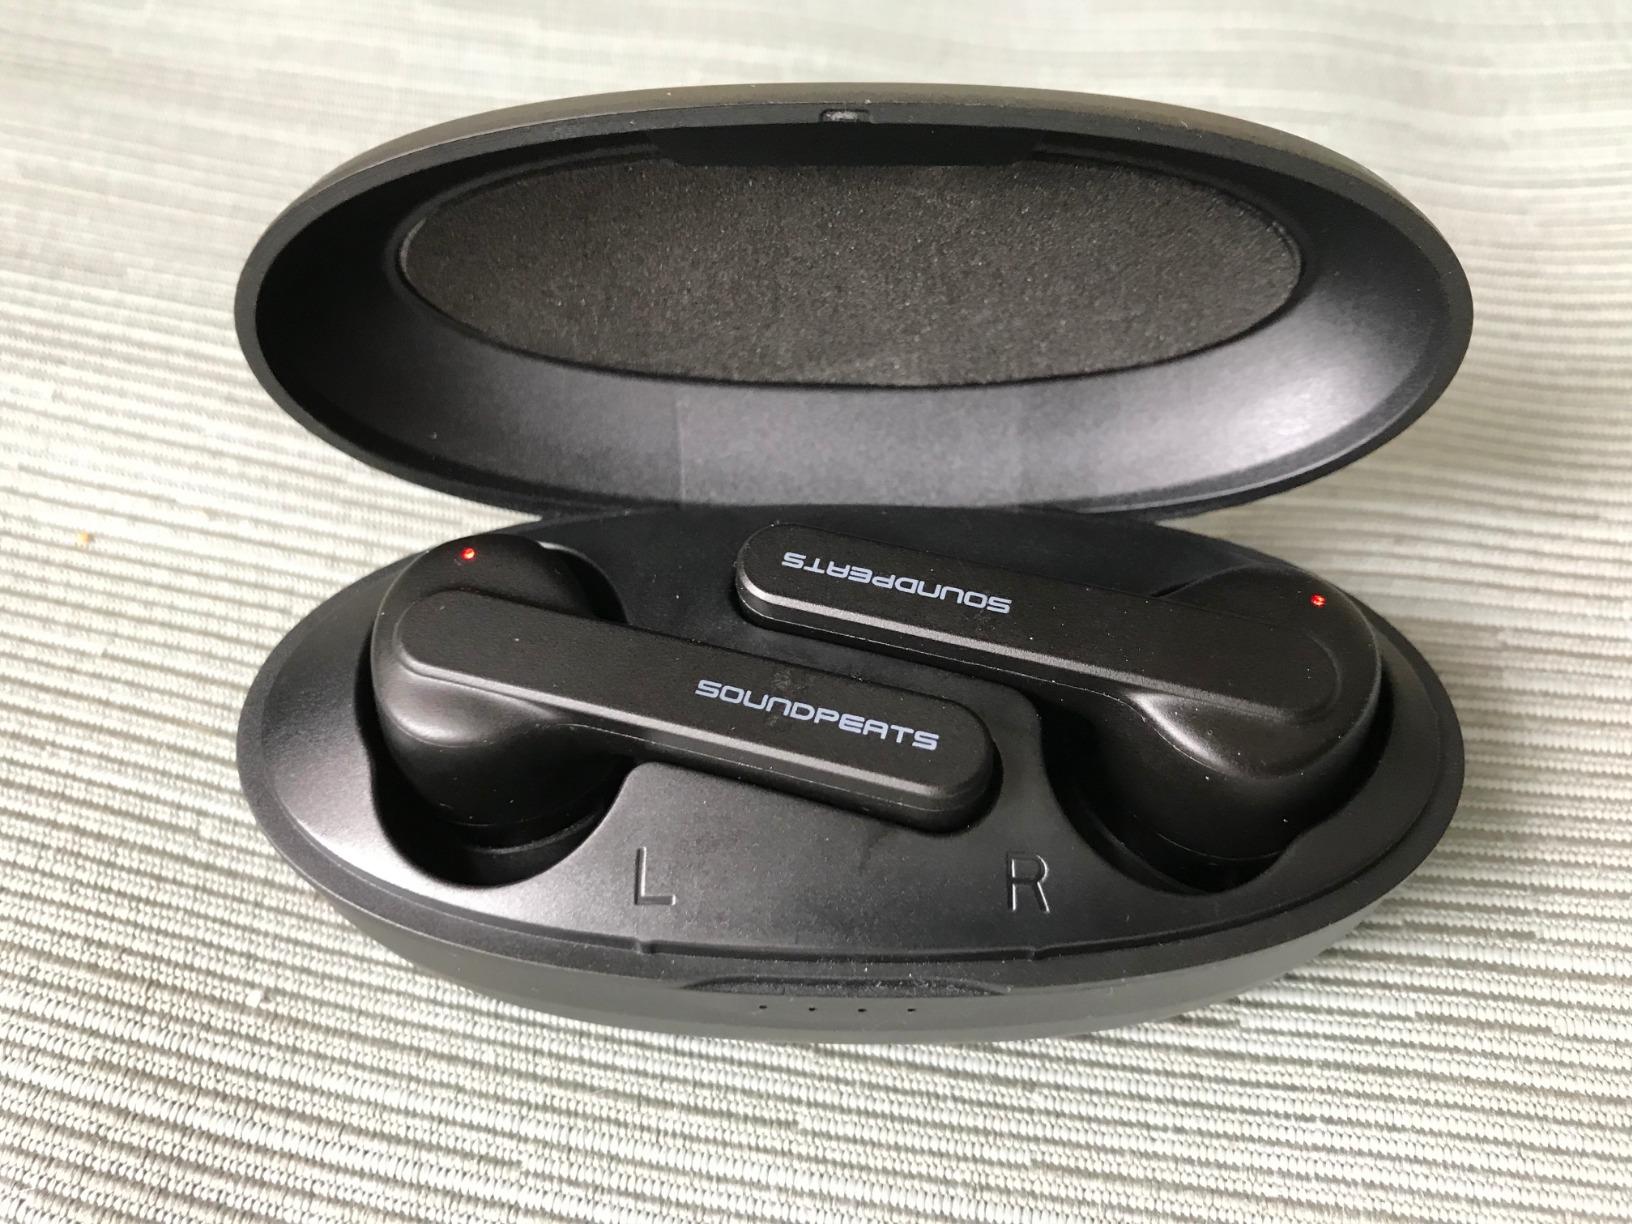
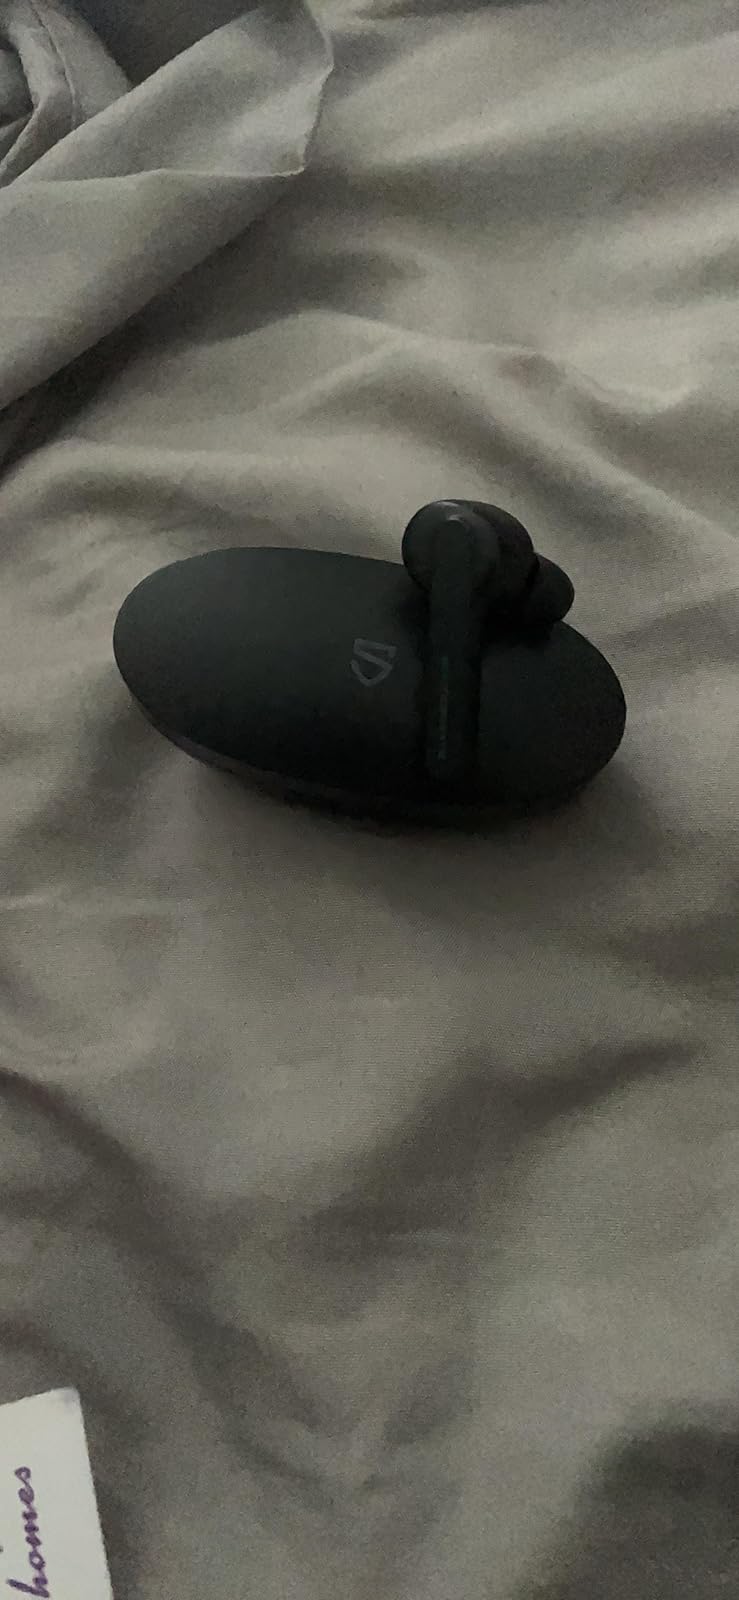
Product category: earbuds
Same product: no